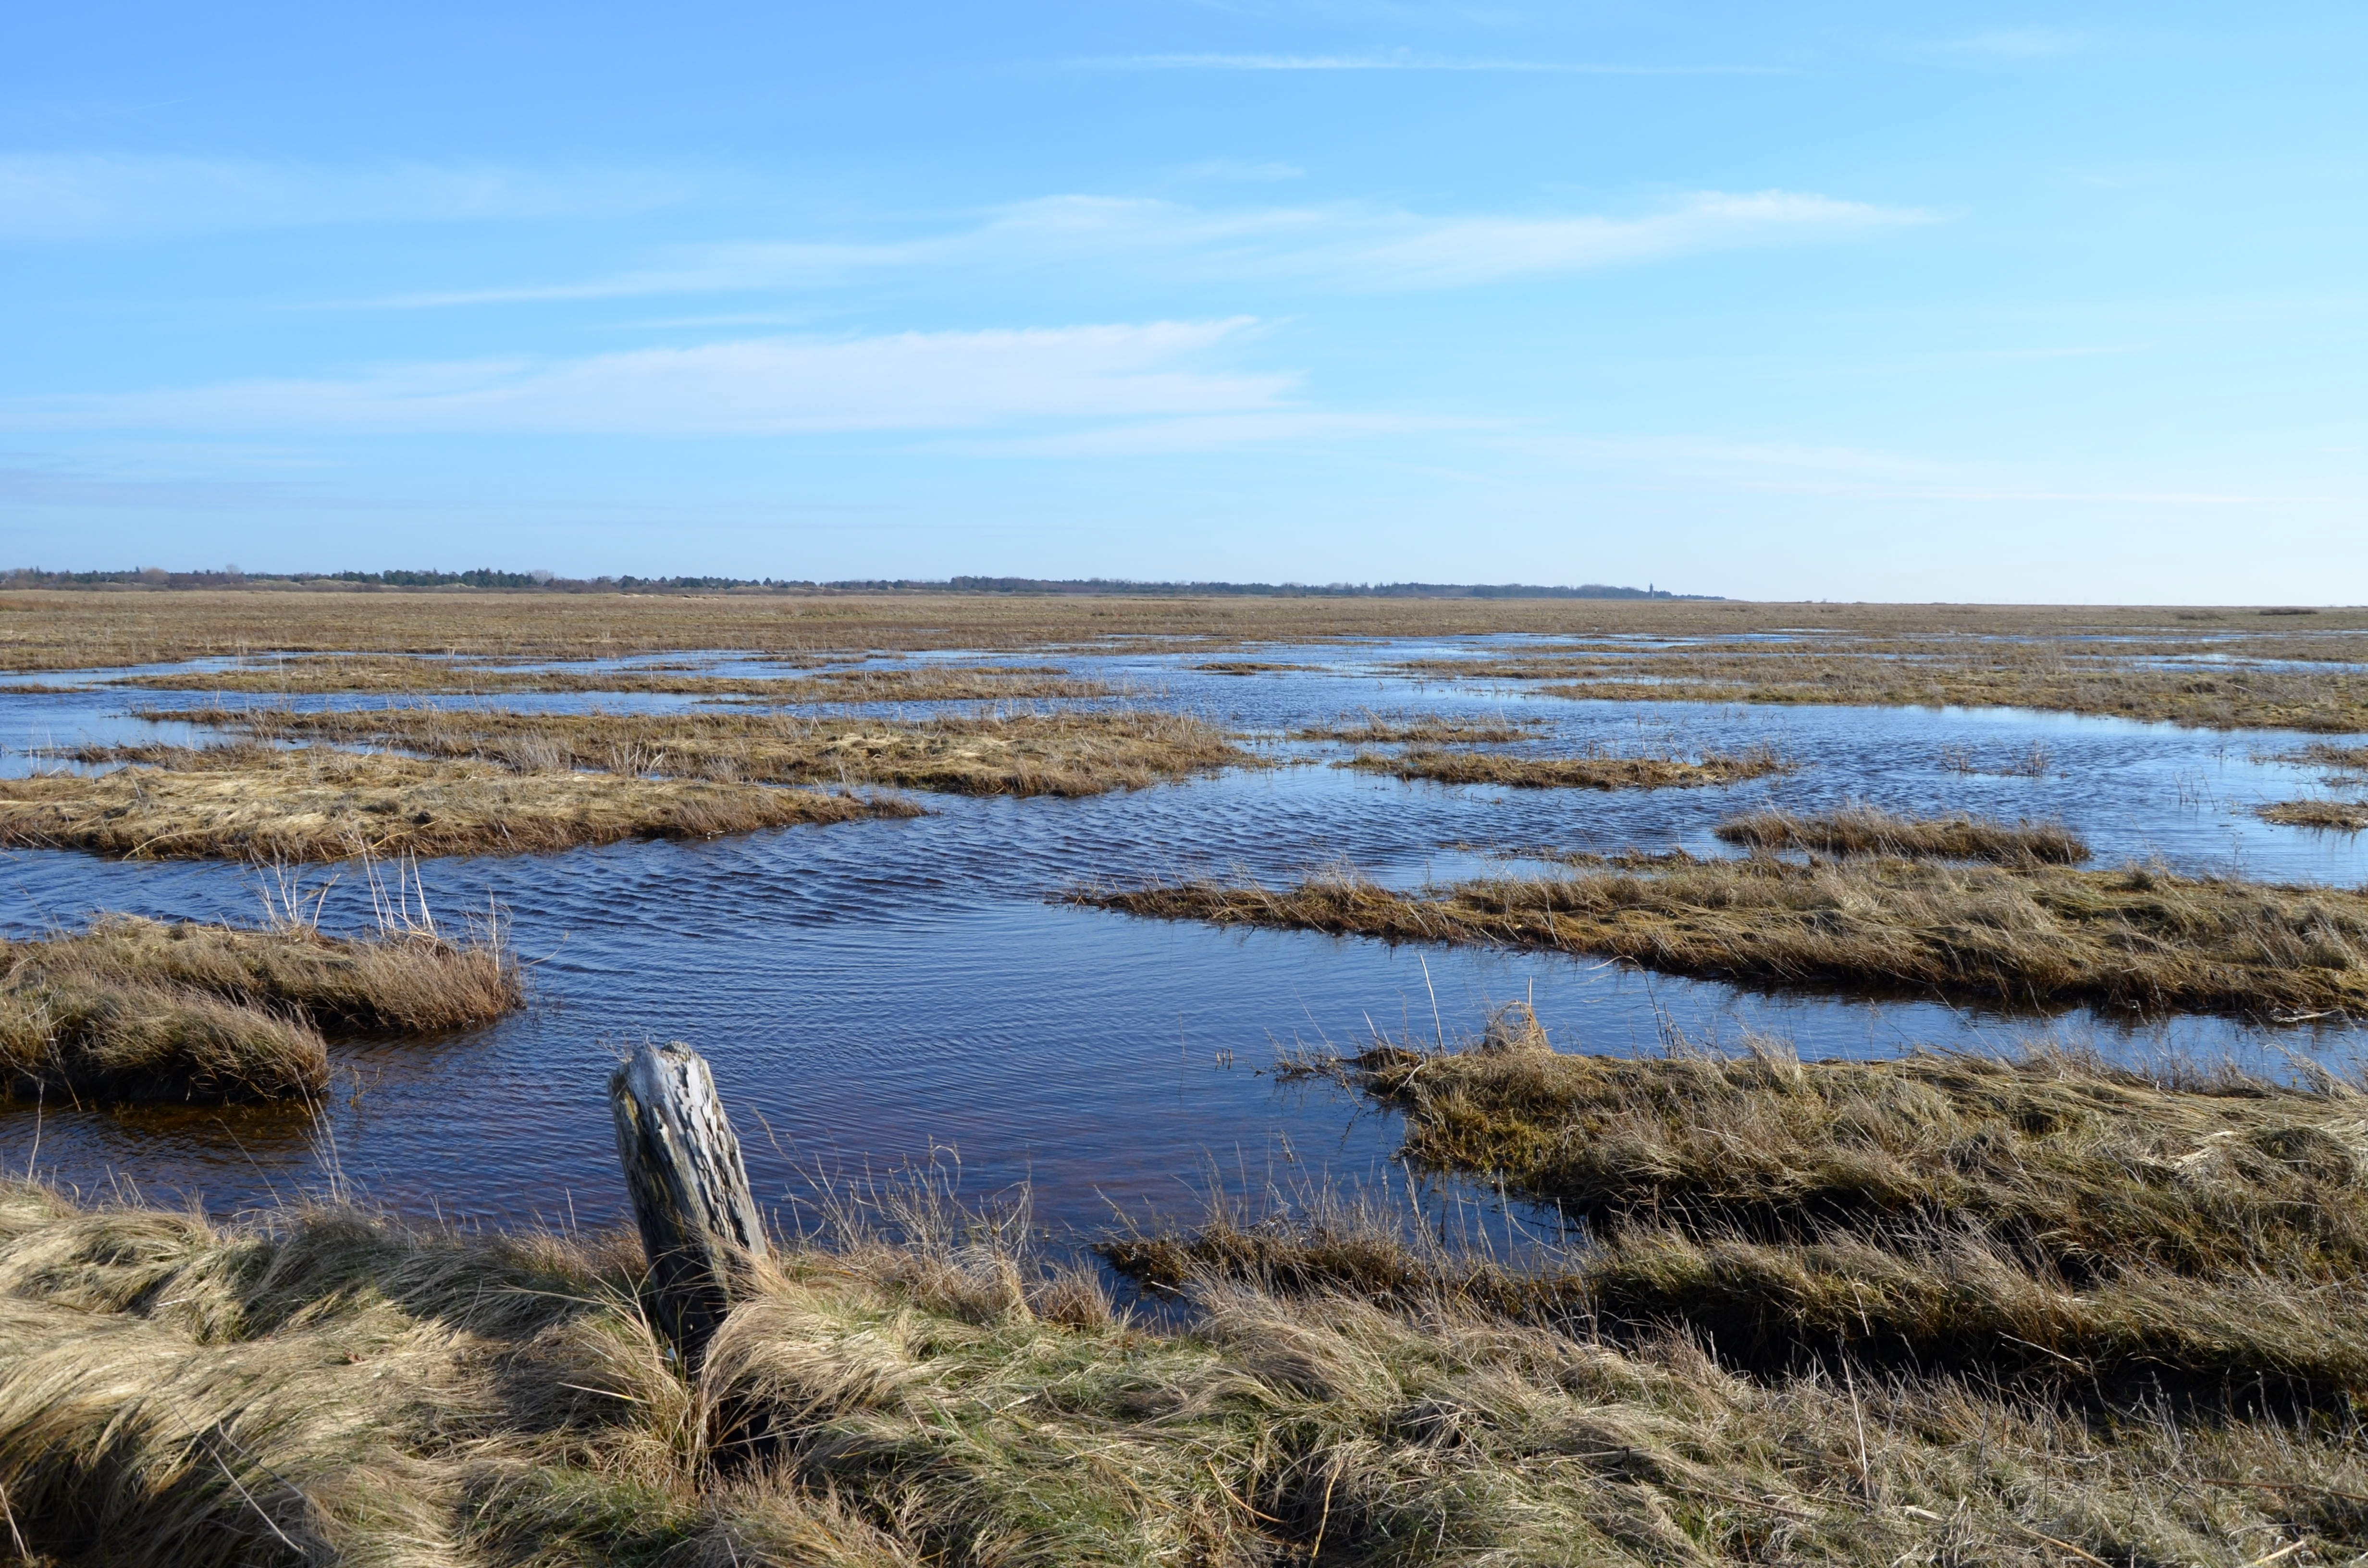
landscape, sea, coast, water, sand, rock, ocean, horizon, marsh, wilderness, shore, lake, river, reflection, reservoir, national park, body of water, geology, wetland, bog, habitat, loch, north sea, ecosystem, tundra, wadden sea, salt marsh, landform, nordfriesland, watts, st peter obi, mudflat, natural environment, geographical feature, world heritage sea